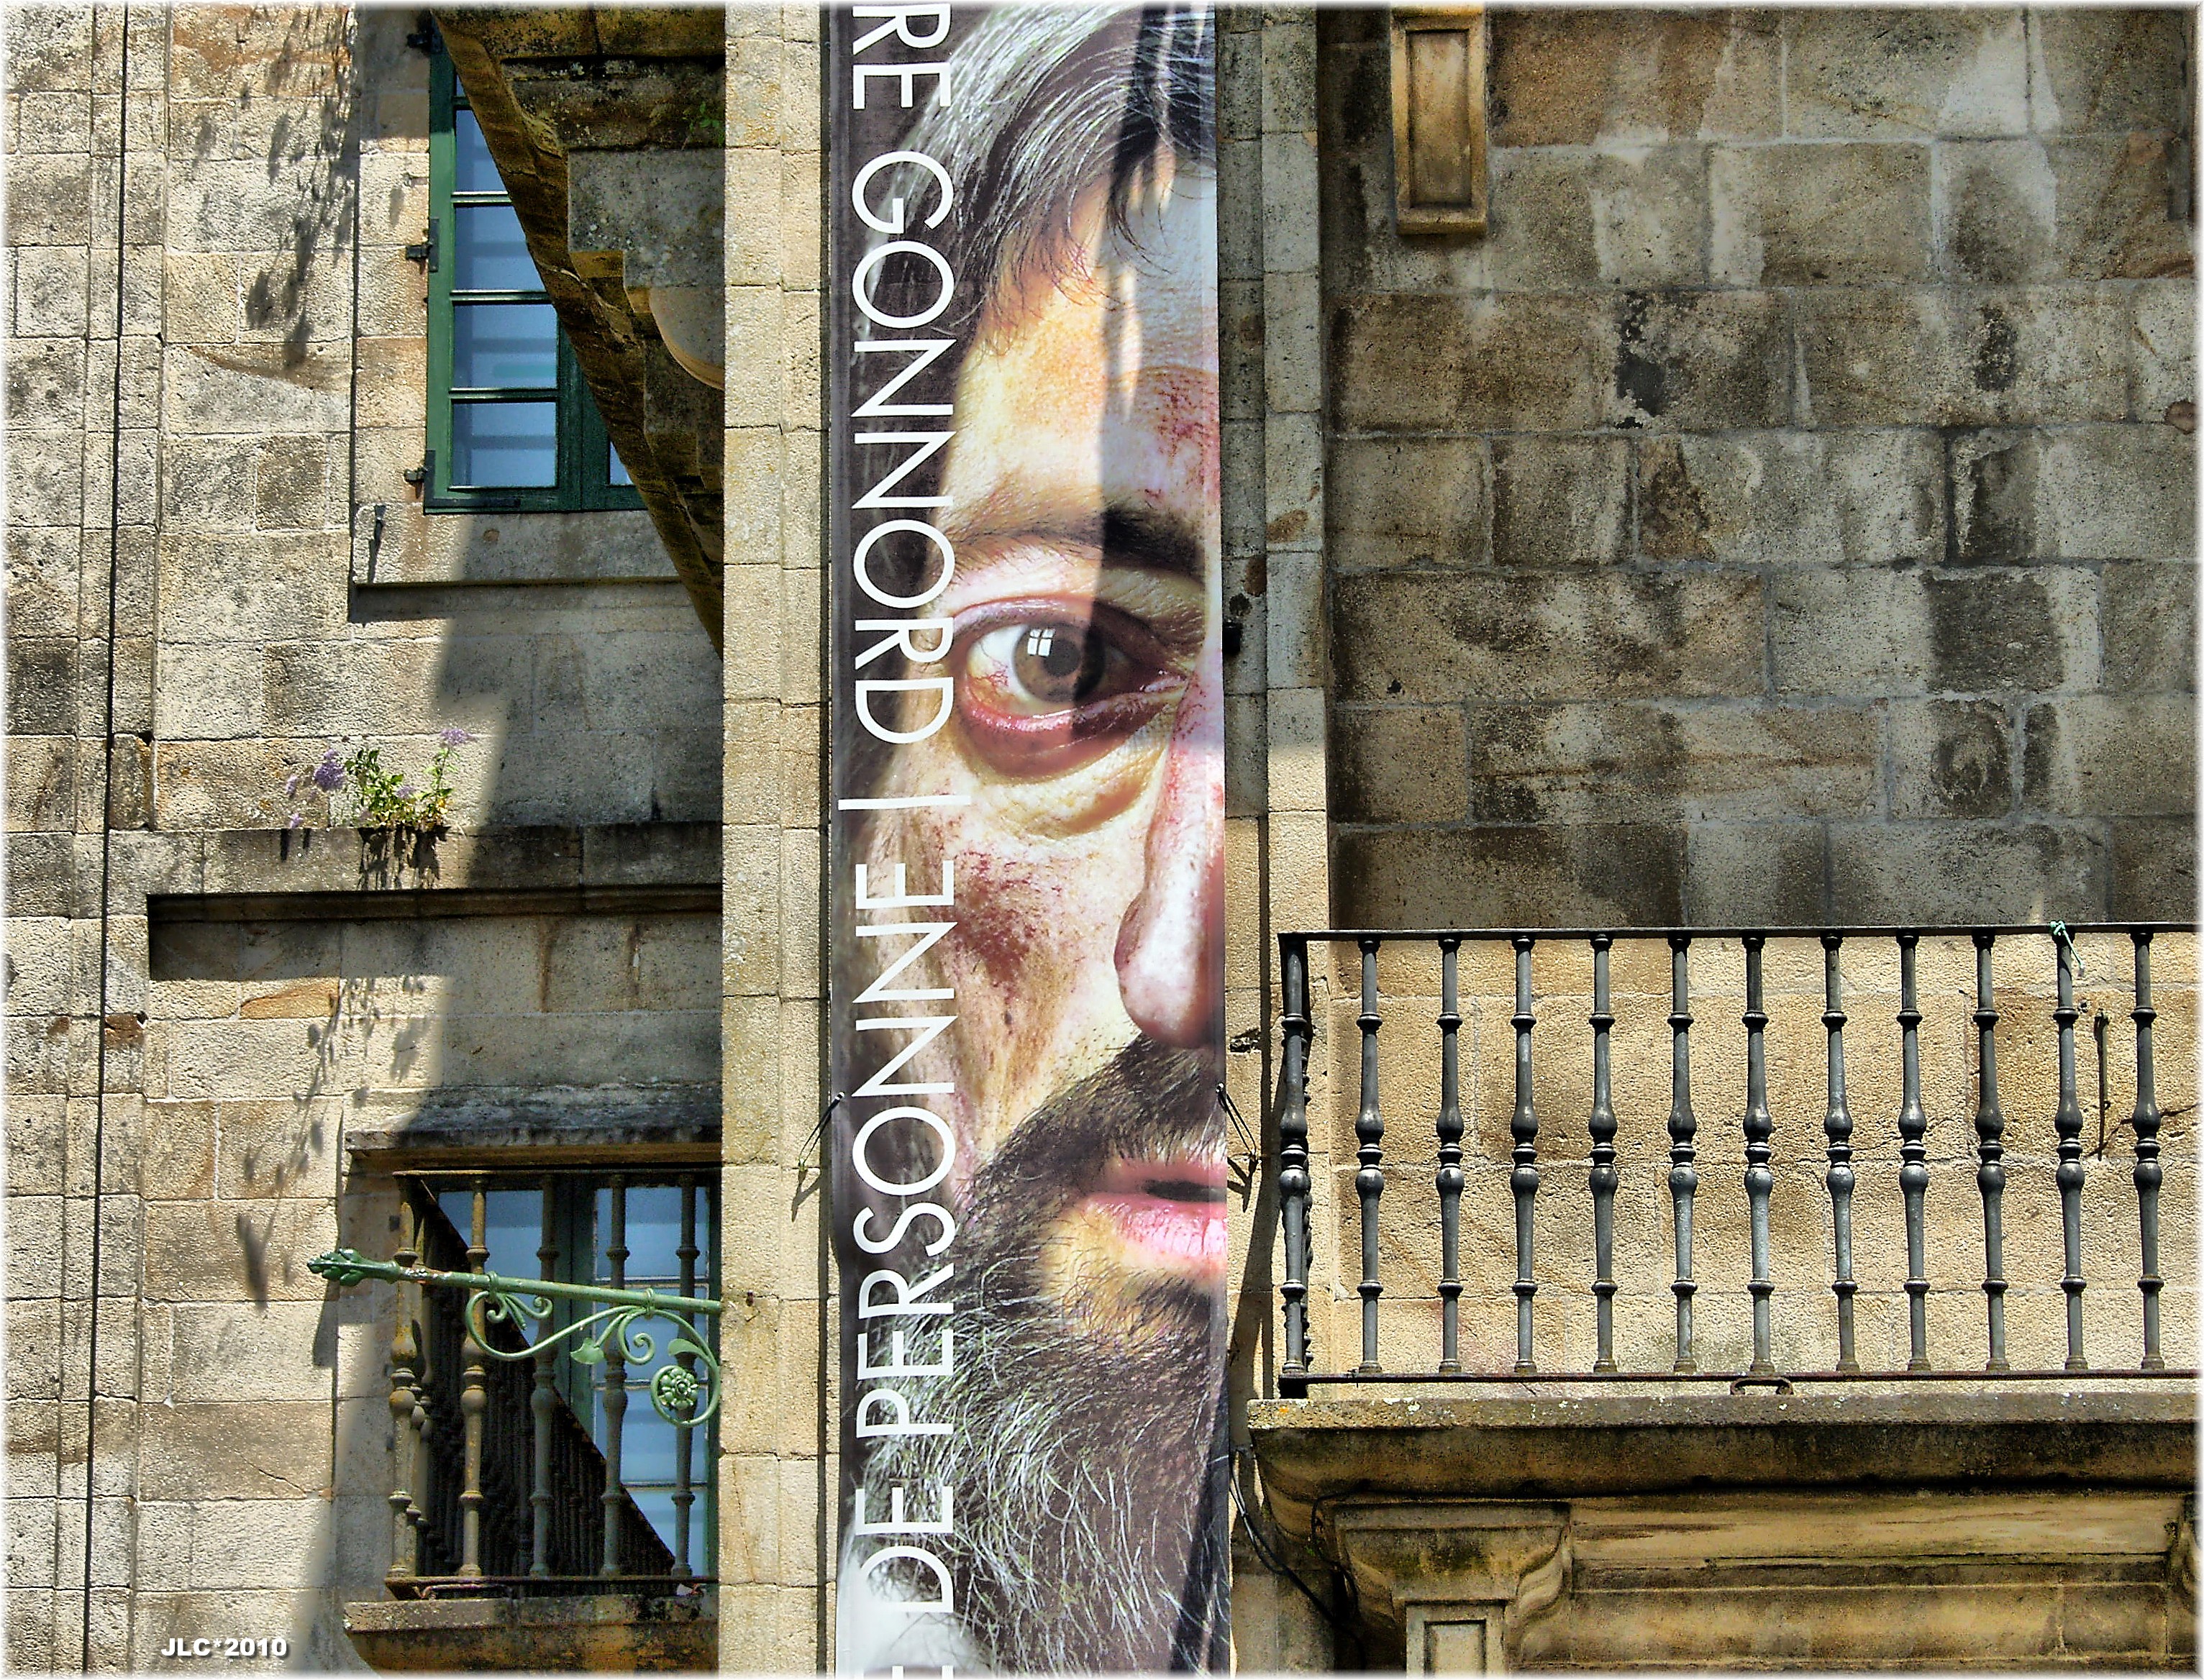
wood, road, street, window, wall, europe, color, facade, graffiti, street art, art, spain, design, europa, galicia, piedra, pedra, espana, santiago, galiza, compostela, modern art, provinciacoru a, urban area